Aneityum language

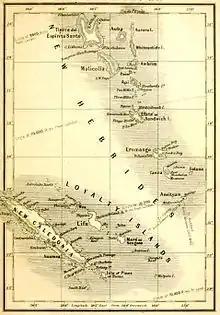
Map of Vanuatu (Formerly known as the New Hebrides)

The island of Aneityum is the southernmost inhabited island of the nation of Vanuatu. It is closest to the islands of Tanna and Futuna. The island's geographic location made Anejom̃ develop in isolation. The first speakers of the language are believed to have lived on hillsides near coasts in order to access resources. However, due to land degradation and population pressure, the speakers moved to the valleys.